Jack Jacobs

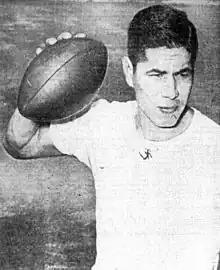
Jacobs, circa 1944

Jack Jacobs (August 7, 1919 – January 12, 1974), nicknamed "Indian Jack", was an American professional football player who was a quarterback in the National Football League (NFL) and Western Interprovincial Football Union. He was a charter member of the Canadian Football Hall of Fame, inducted in 1963.